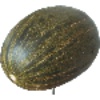
Label: Melon Piel de Sapo 1